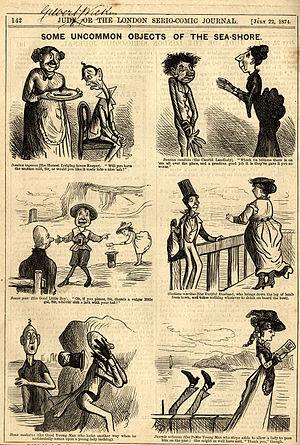
Judy, or The London Serio-Comic Journal est un magazine hebdomadaire humoristique et satirique britannique fondé en 1867 par M. Bourne et Charles H. Ross avant d'être racheté en 1872 par les frères Dalziel. Il disparaît en 1907.